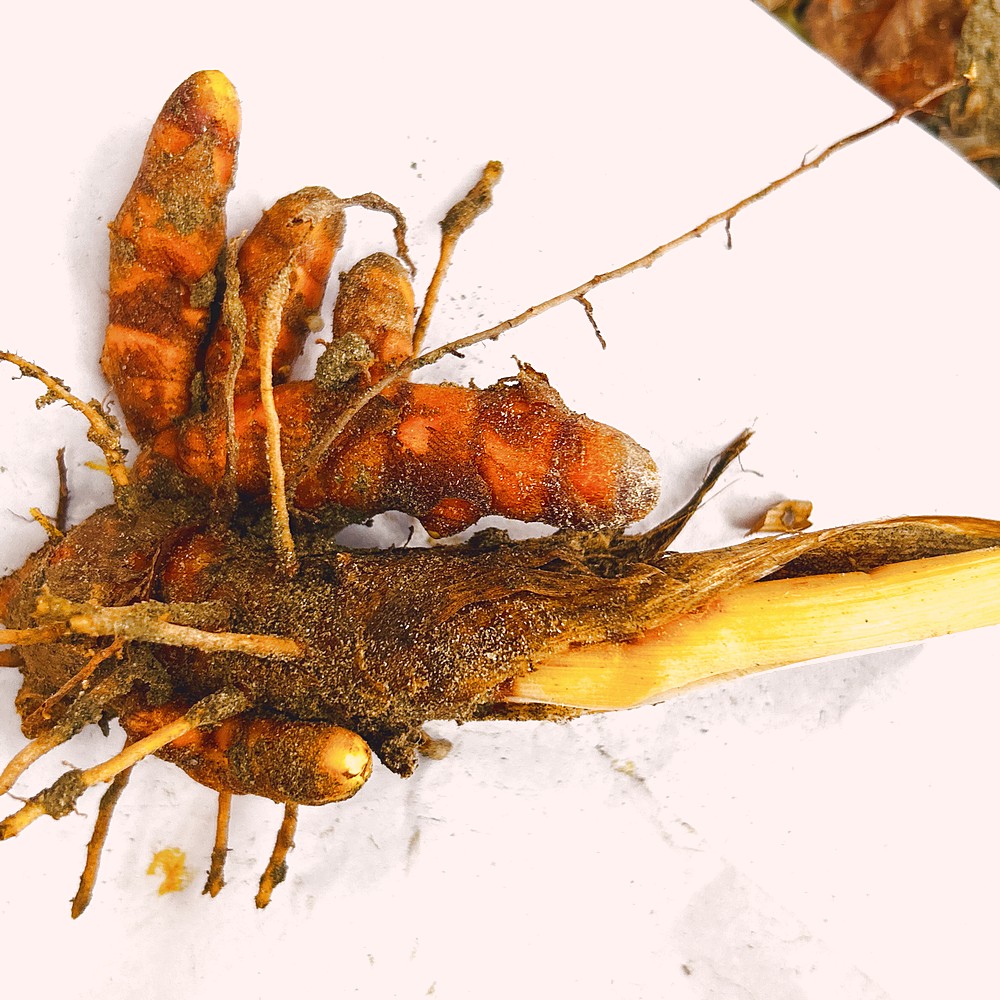
Label: Rhizome Healthy Root